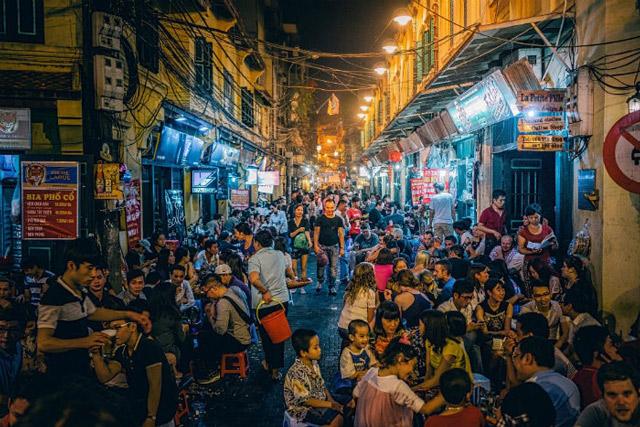
ở bên trong con ngõ có nhiều người đang ngồi và ăn uống